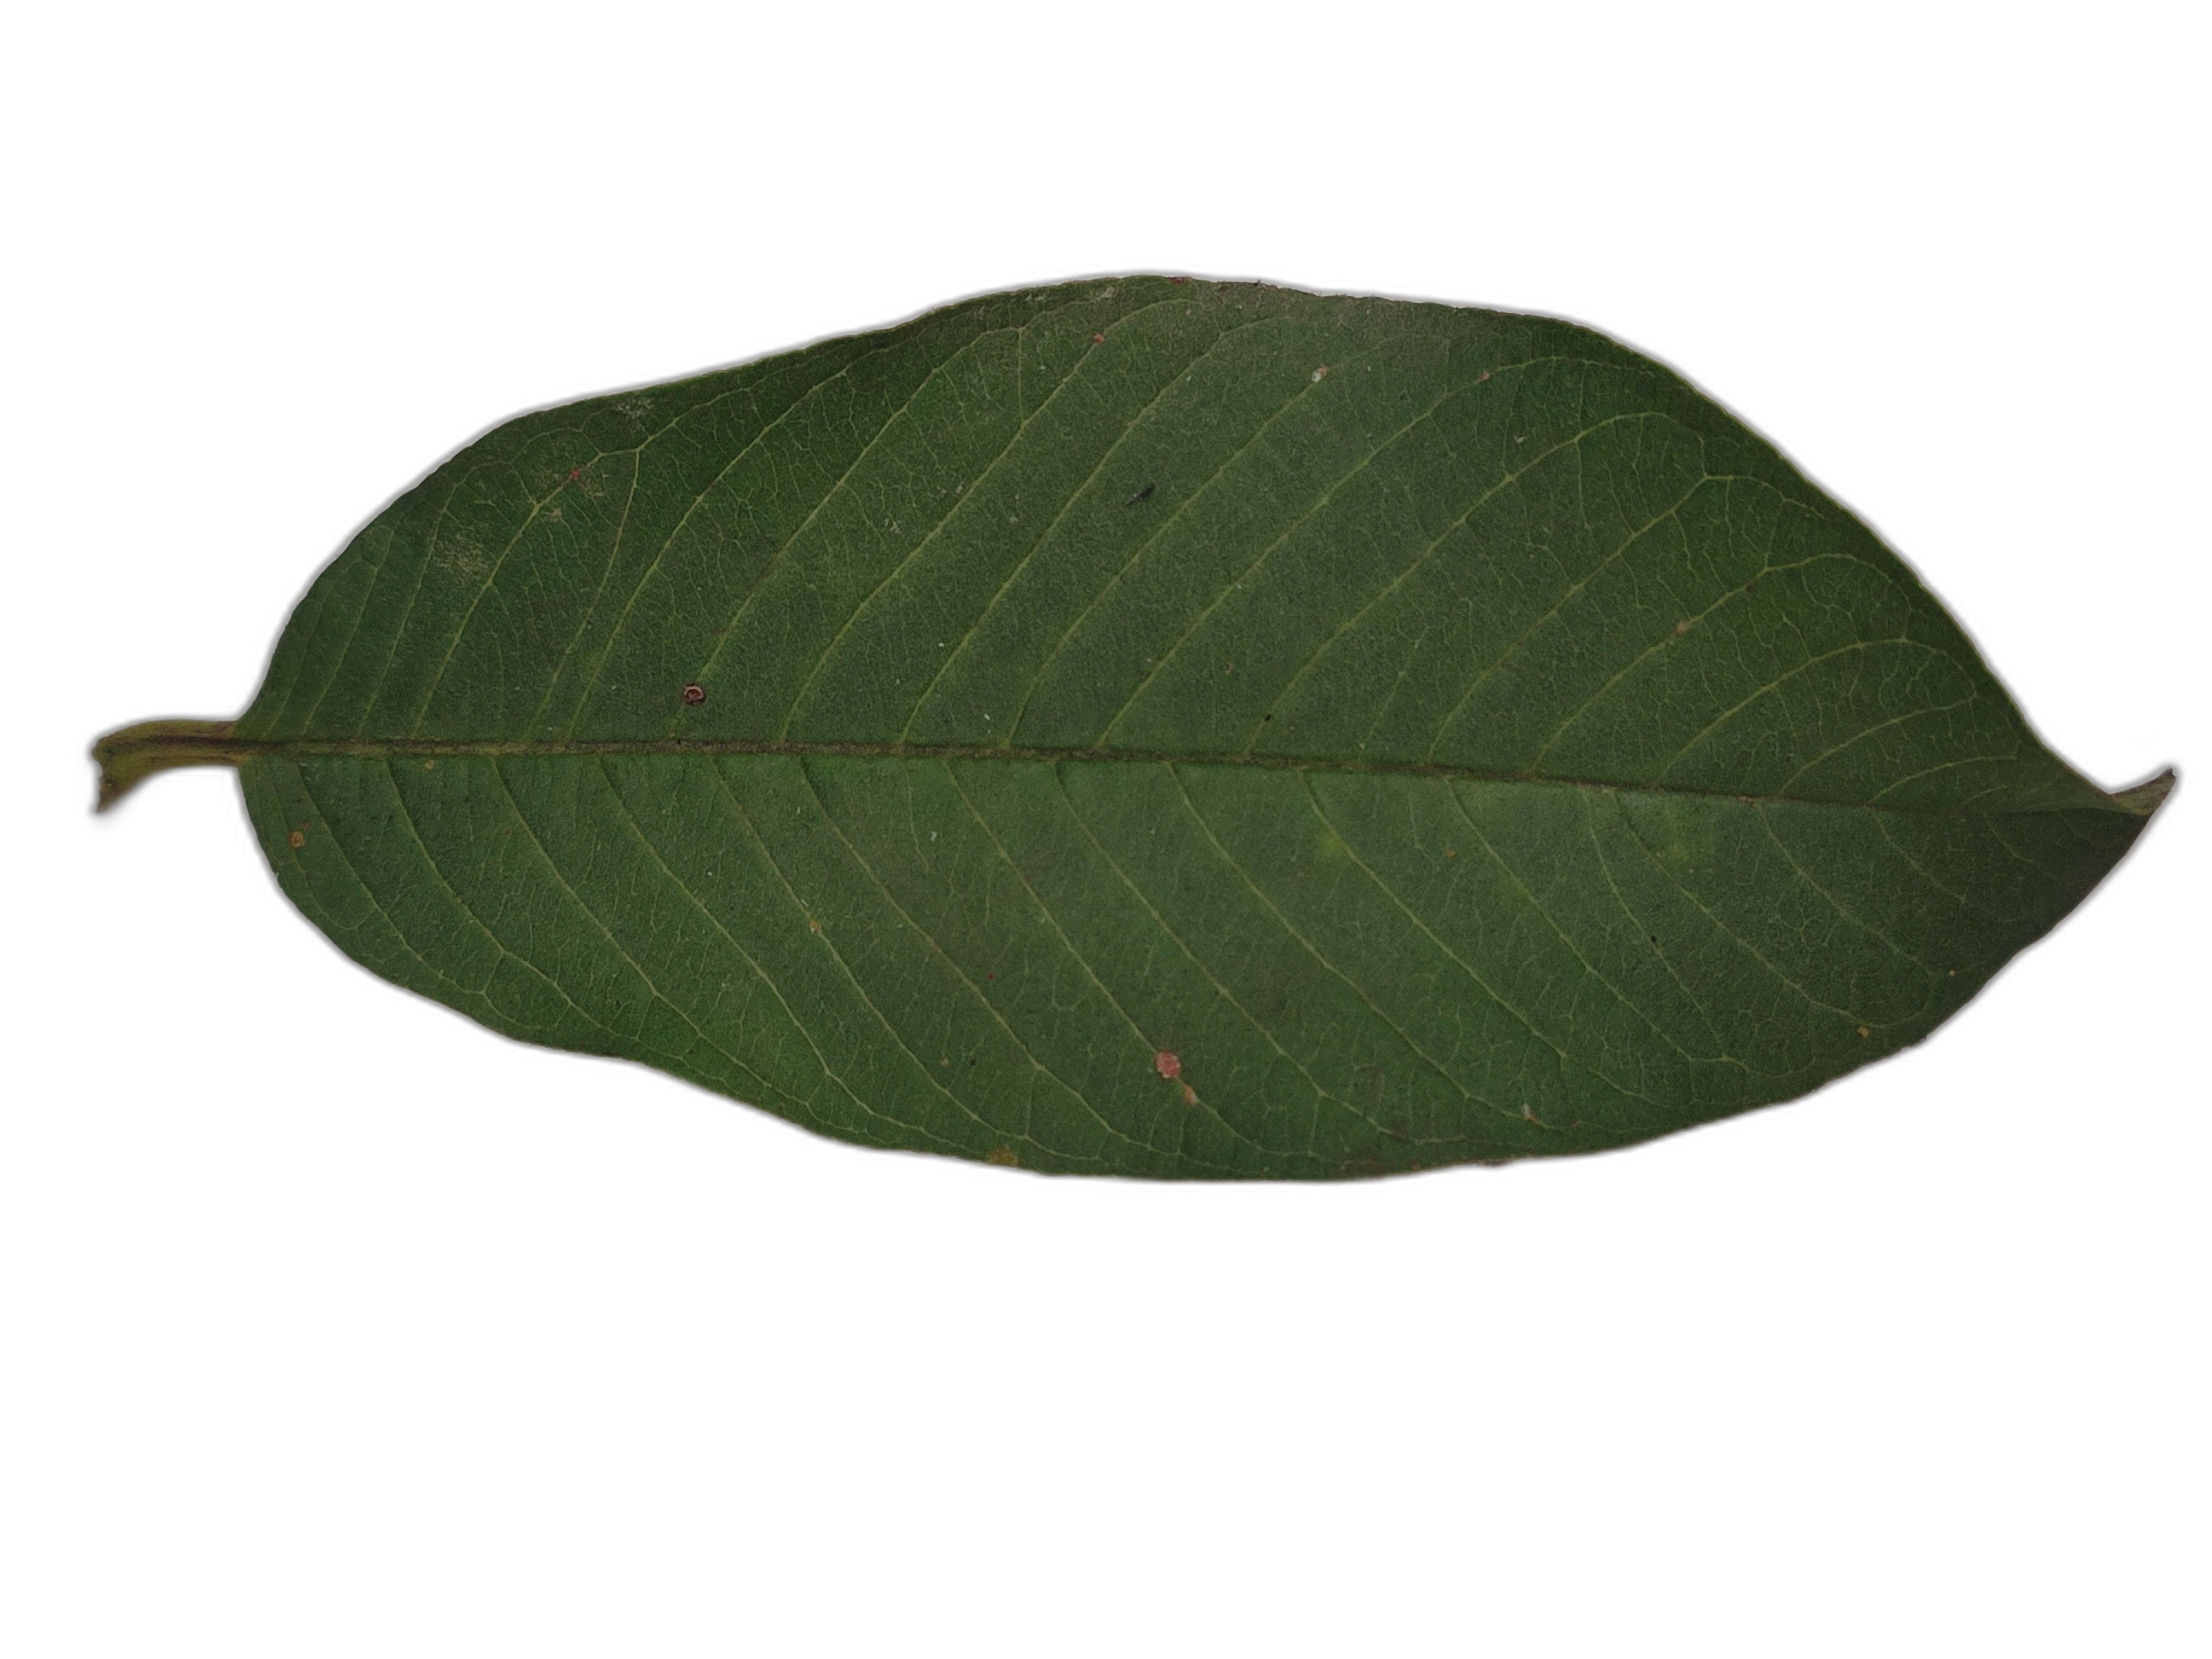
Plant part: leaf
Disease: Healthy